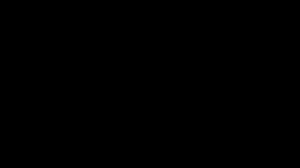
Un polyester est un polymère dont les motifs de répétition de la chaîne principale contiennent la fonction ester.